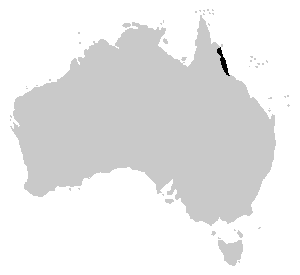
Dryopsophus dayi est une espèce d'amphibiens de la famille des Pelodryadidae.
Les espèces d'amphibiens originaires d'Australie sont toutes membres du sous-ordre des Neobatrachia qui forme le plus grand des sous-ordres des Anoures. Environ 230 espèces sur les 5 280 espèces du sous-ordre vivent en Australie et 93 % d'entre elles sont endémiques. Comparée à celle d'autres continents, la diversité est faible. Elle est peut-être liée au climat d'un pays constitué pour sa plus grande part de zones semi-arides. À signaler un amphibien importé volontairement et devenu invasif, le crapaud buffle, Rhinella marina.